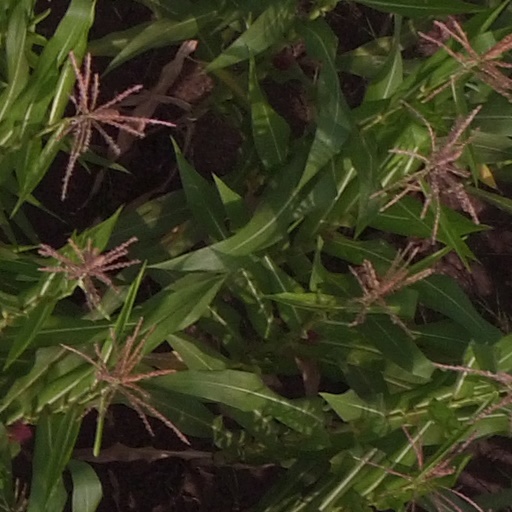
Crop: maize; corn